Saju Kodiyan

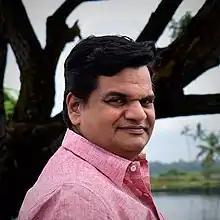

Saju Kodiyan is an Indian mimicry artist, comedian and actor who works in the Malayalam Film Industry. He started his career as a mimicry artist and has acted in more than 20 movies.